September 2015 lunar eclipse

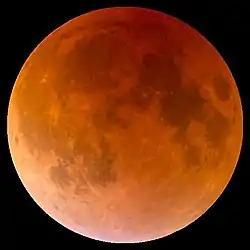
Totality as viewed from Murrieta, California, 2:52 UTC

A total lunar eclipse occurred at the Moon’s descending node of orbit on Monday, September 28, 2015, with an umbral magnitude of 1.2774. A lunar eclipse occurs when the Moon moves into the Earth's shadow, causing the Moon to be darkened. A total lunar eclipse occurs when the Moon's near side entirely passes into the Earth's umbral shadow. Unlike a solar eclipse, which can only be viewed from a relatively small area of the world, a lunar eclipse may be viewed from anywhere on the night side of Earth. A total lunar eclipse can last up to nearly two hours, while a total solar eclipse lasts only a few minutes at any given place, because the Moon's shadow is smaller. Occurring only about 5 hours after perigee (on September 27, 2015, at 21:45 UTC), the Moon's apparent diameter was larger.